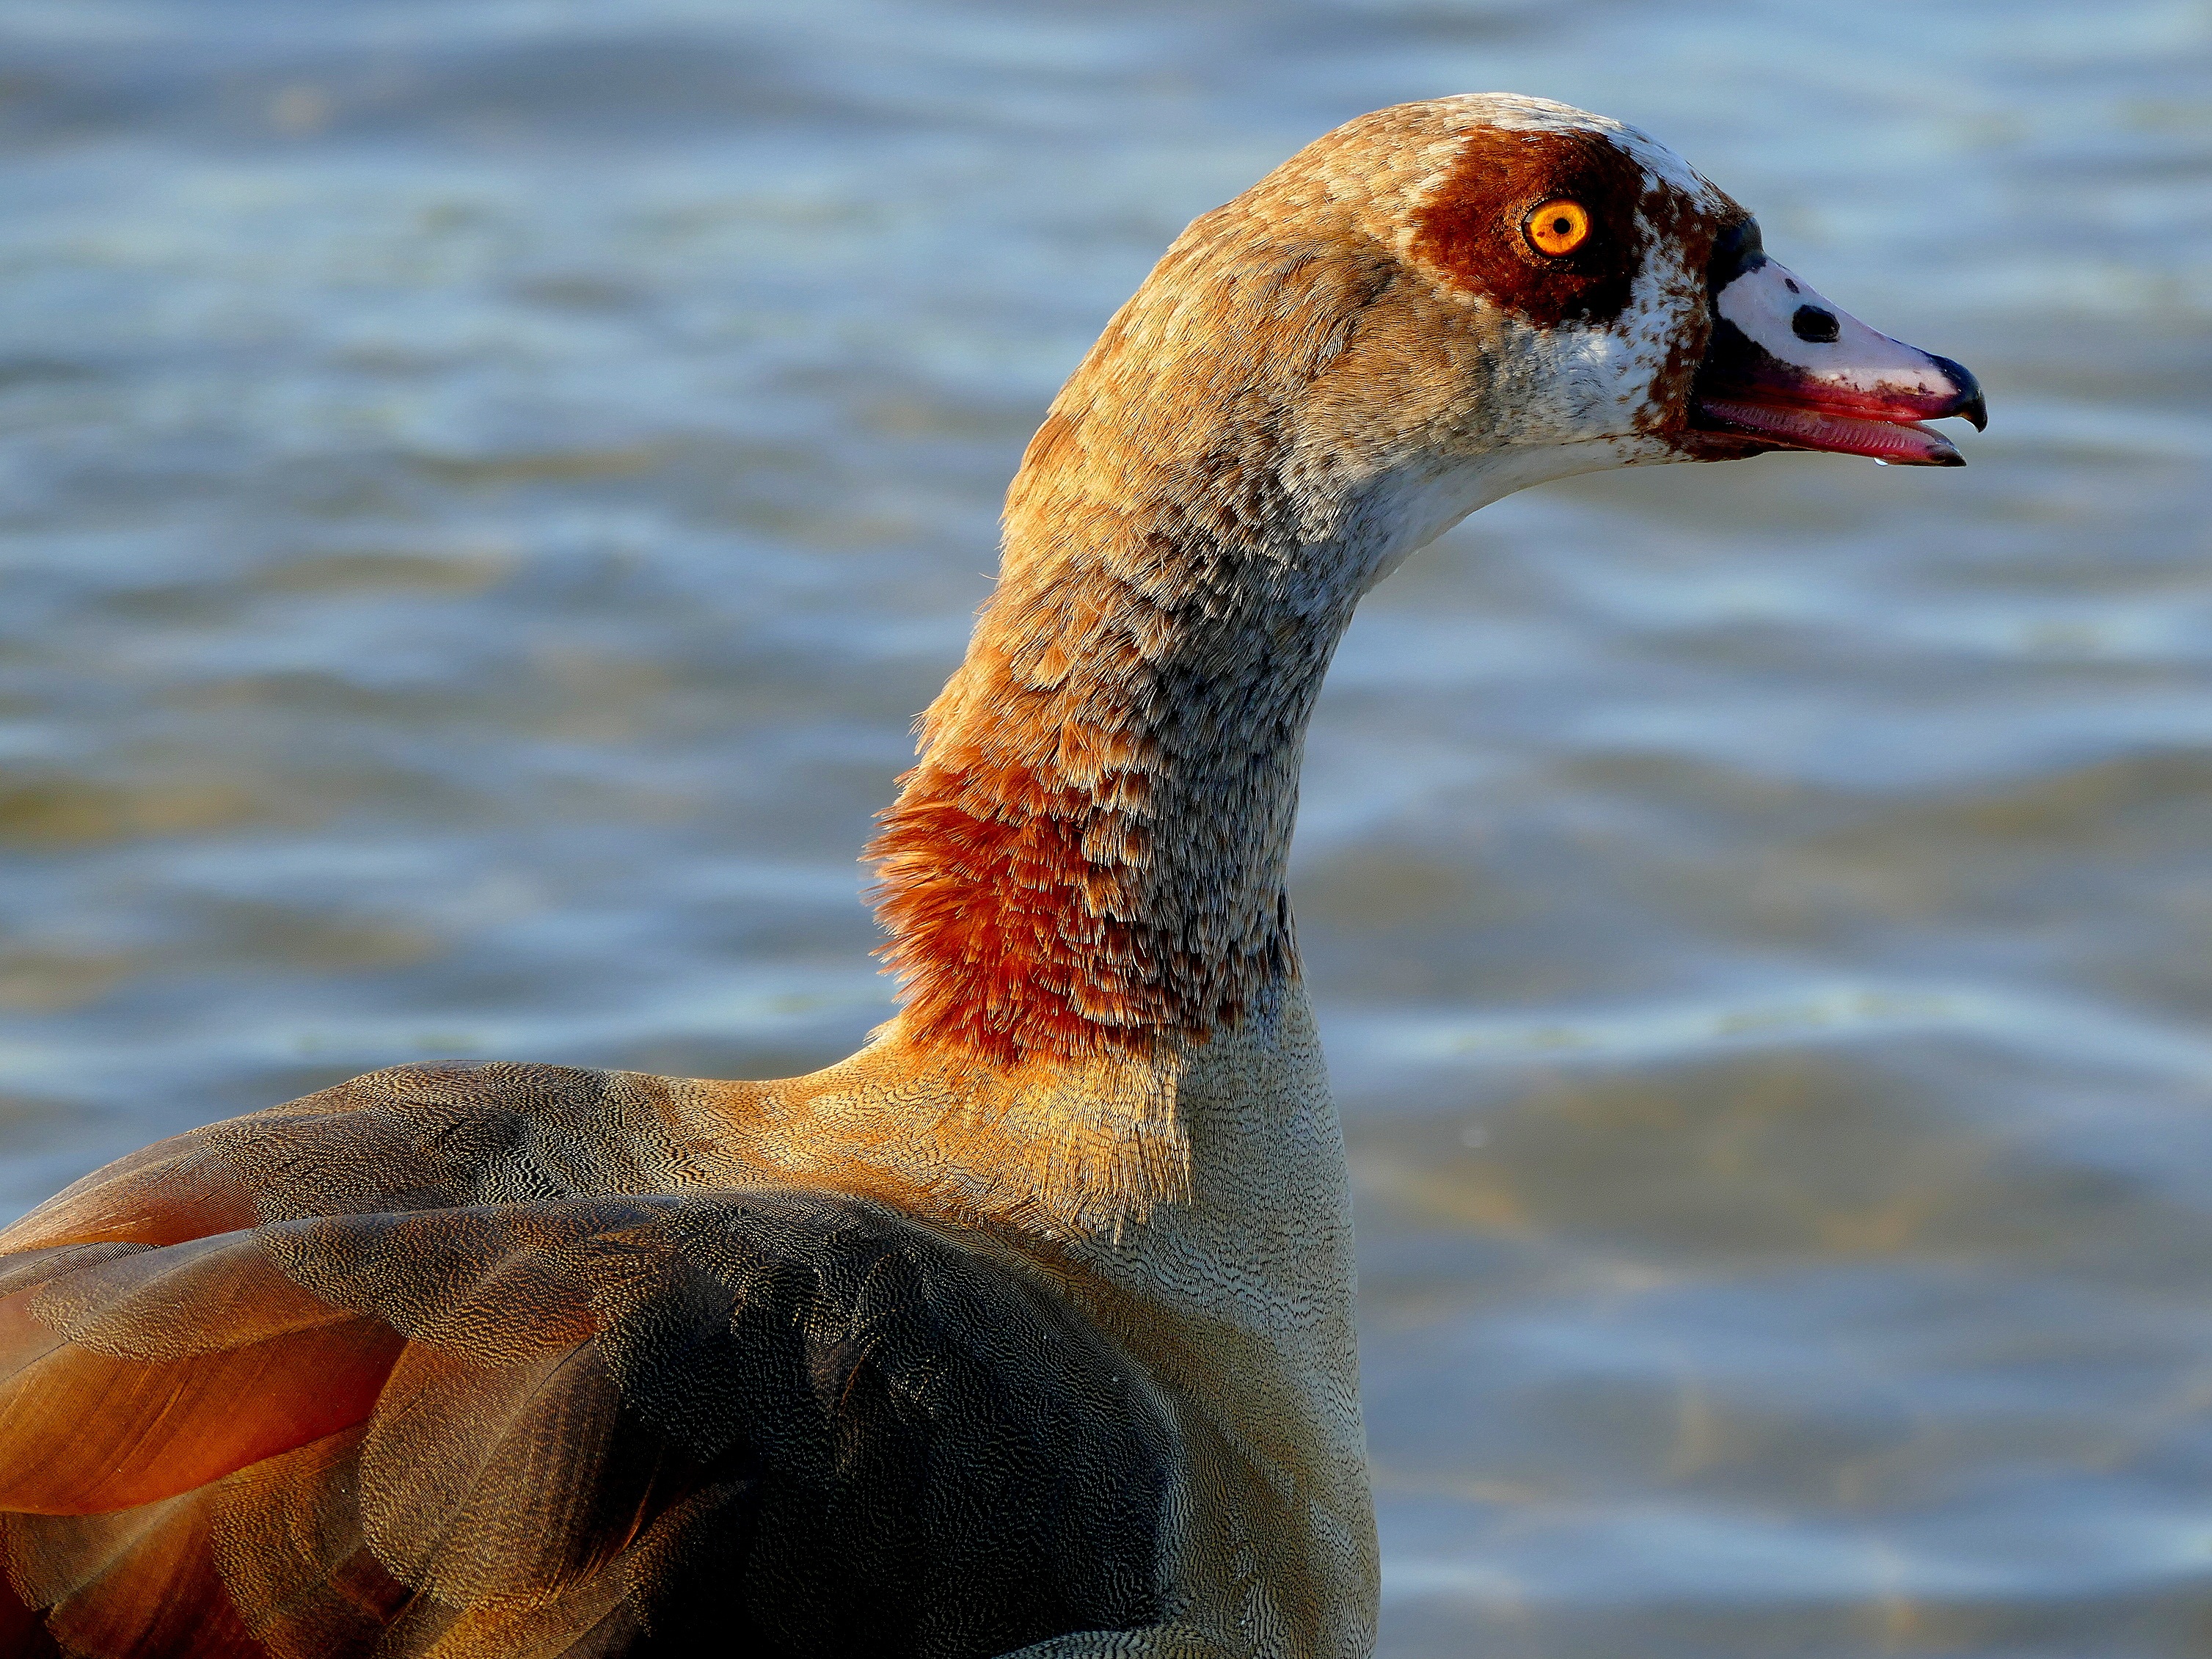
bird, animal, wildlife, beak, feather, fauna, plumage, poultry, close up, duck, goose, vertebrate, waterfowl, water bird, animal world, wild goose, ducks geese and swans